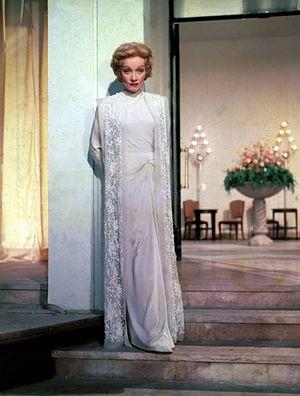
Une histoire de Monte Carlo est un film italo-américain sorti en 1957, réalisé par le scénariste Samuel A. Taylor dont c'est la seule réalisation.